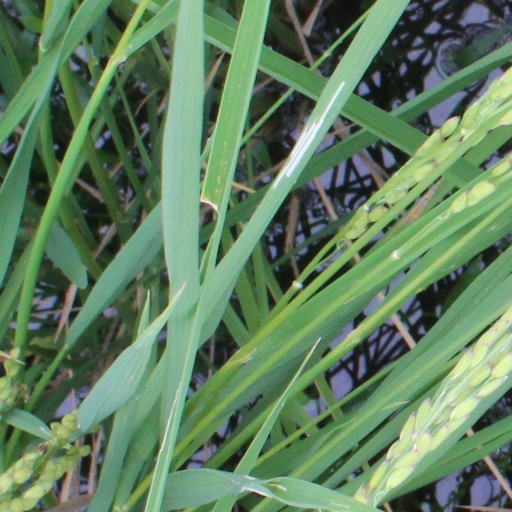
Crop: rice